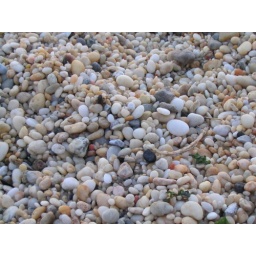
rocks on the beach by the lighthouse in Cape May